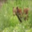
Label: bear